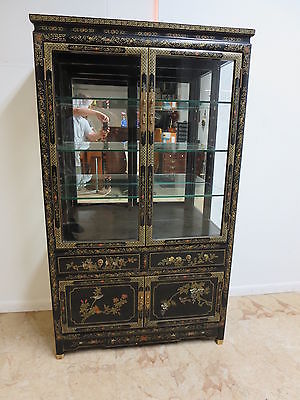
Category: cabinet